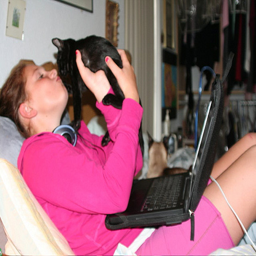
Girl laying down wearing pink with a laptop in her lap kissing a black cat
A woman in pink dress holding a kitten and laptop.
A woman dressed in pink kissing her black cat with a laptop on her lap.
A teenager holding a black kitty with a laptop on her lap.
A woman sits on her couch and kisses her cat with a laptop in her lap